Karmichael Hunt

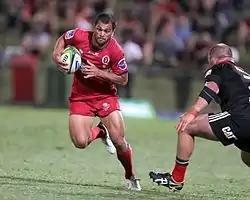
Hunt playing for the Queensland Reds

In the final round of the 2008 NRL competition, Hunt became the youngest player in premiership's history to reach 100 first-grade games. He set up three tries and scored one himself in the man-of-the-match performance against the Newcastle Knights in the game which secured the Broncos place in the competition finals. This performance came a day after his coach Wayne Bennett stated that Hunt was the "bravest" player he had coached because of the strong runs he made when returning the ball from fullback.